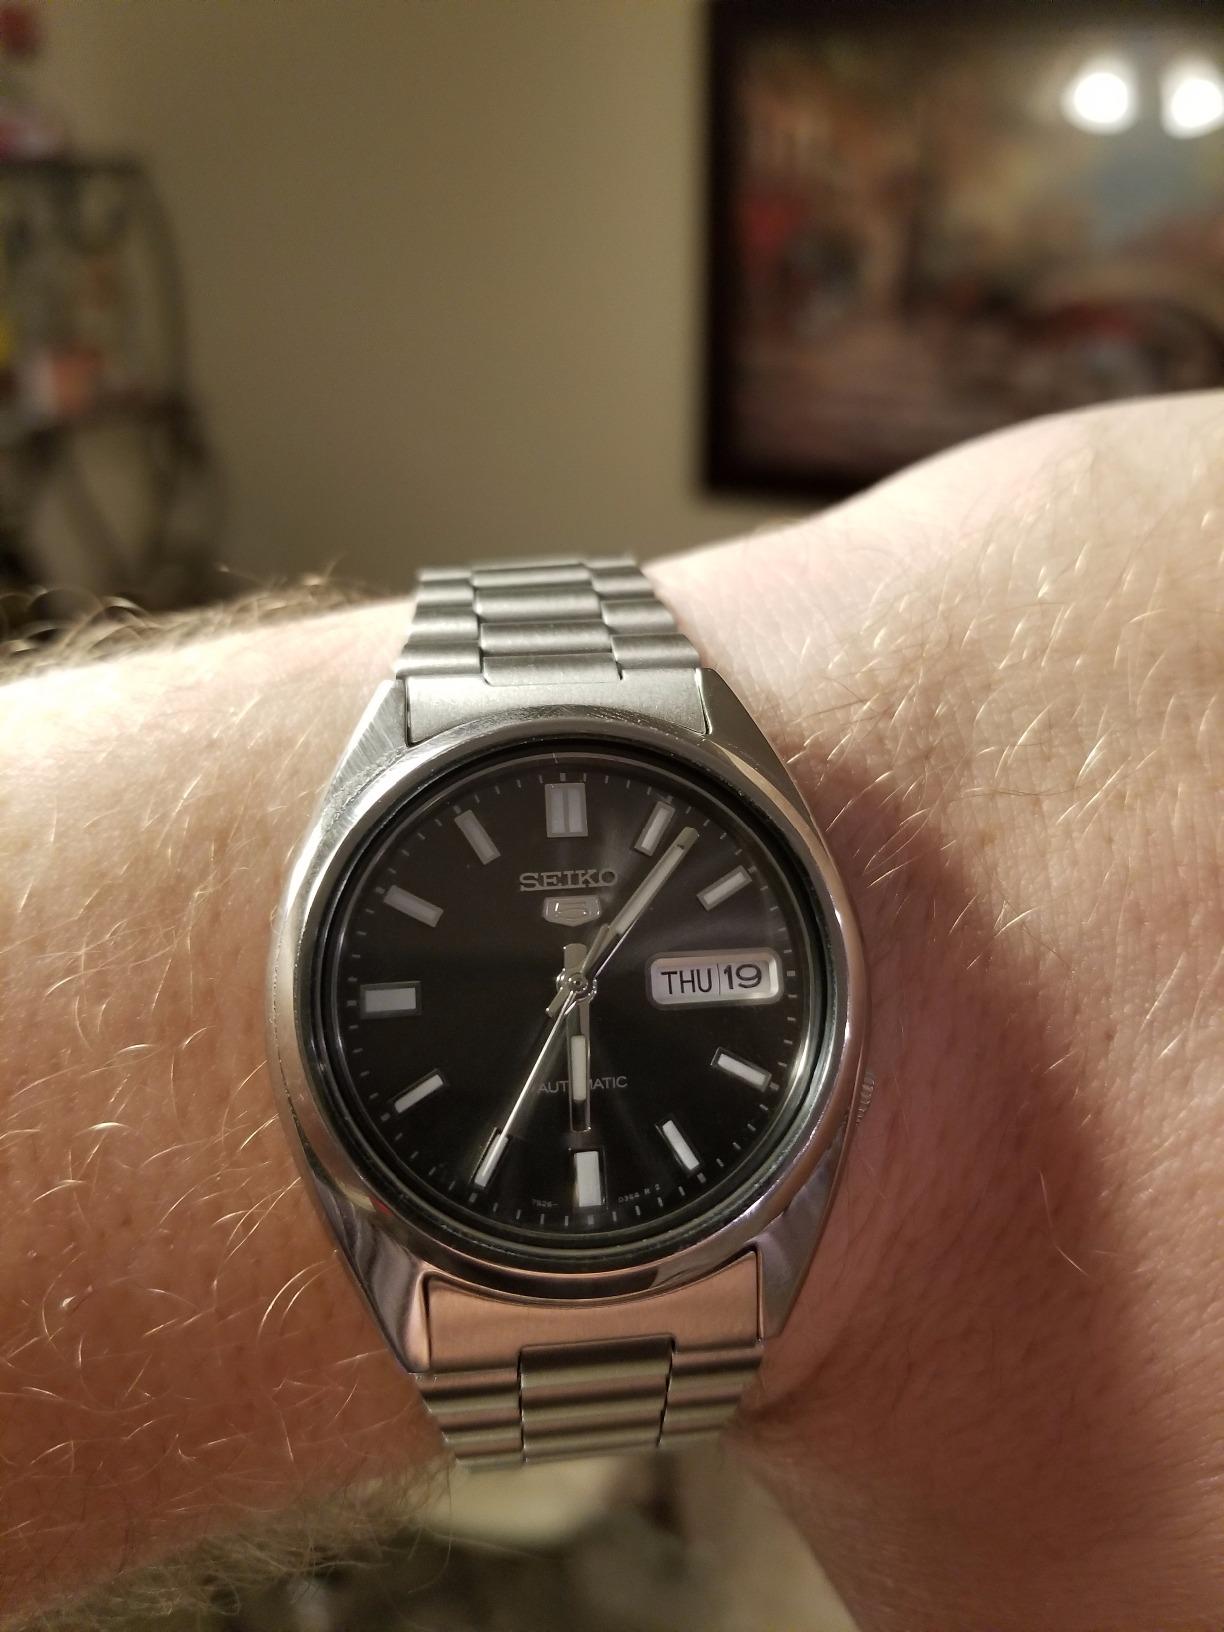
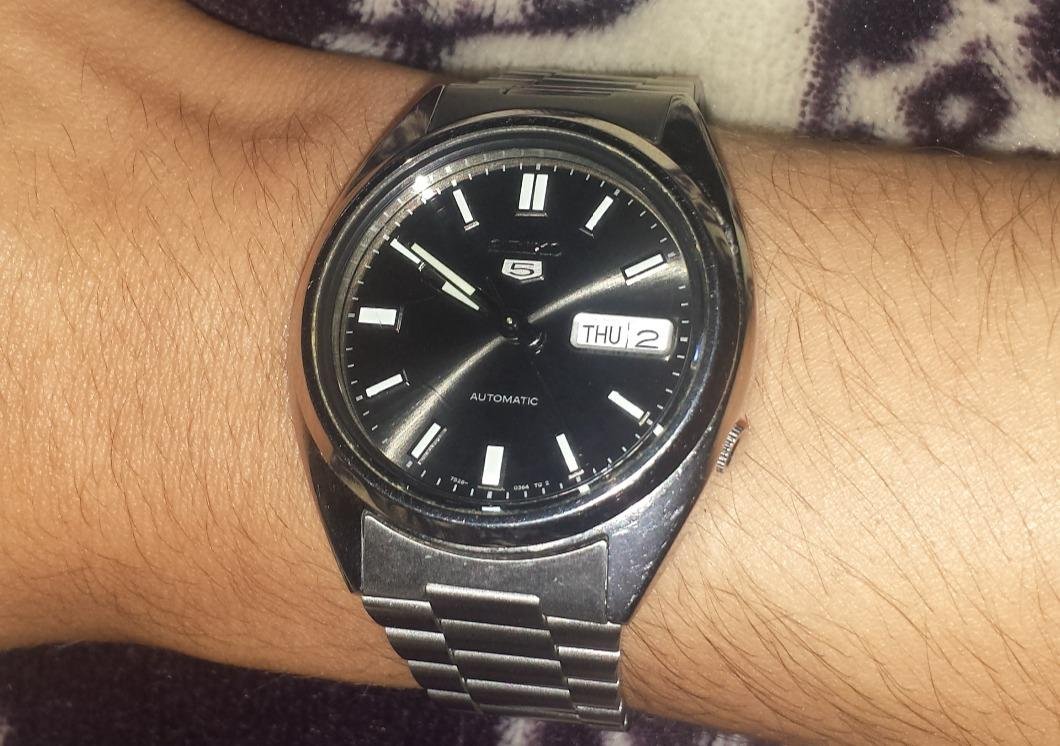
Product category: accessories_watch
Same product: yes